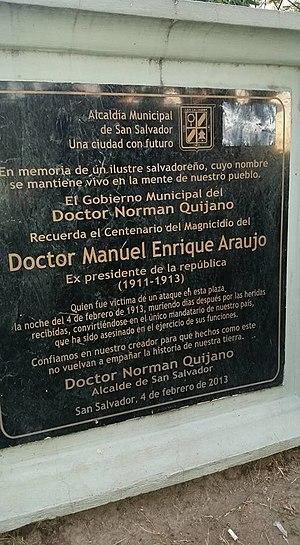
Manuel Enrique Araujo est un médecin et homme politique salvadorien. Il est président de la République du Salvador entre 1911 et 1913.